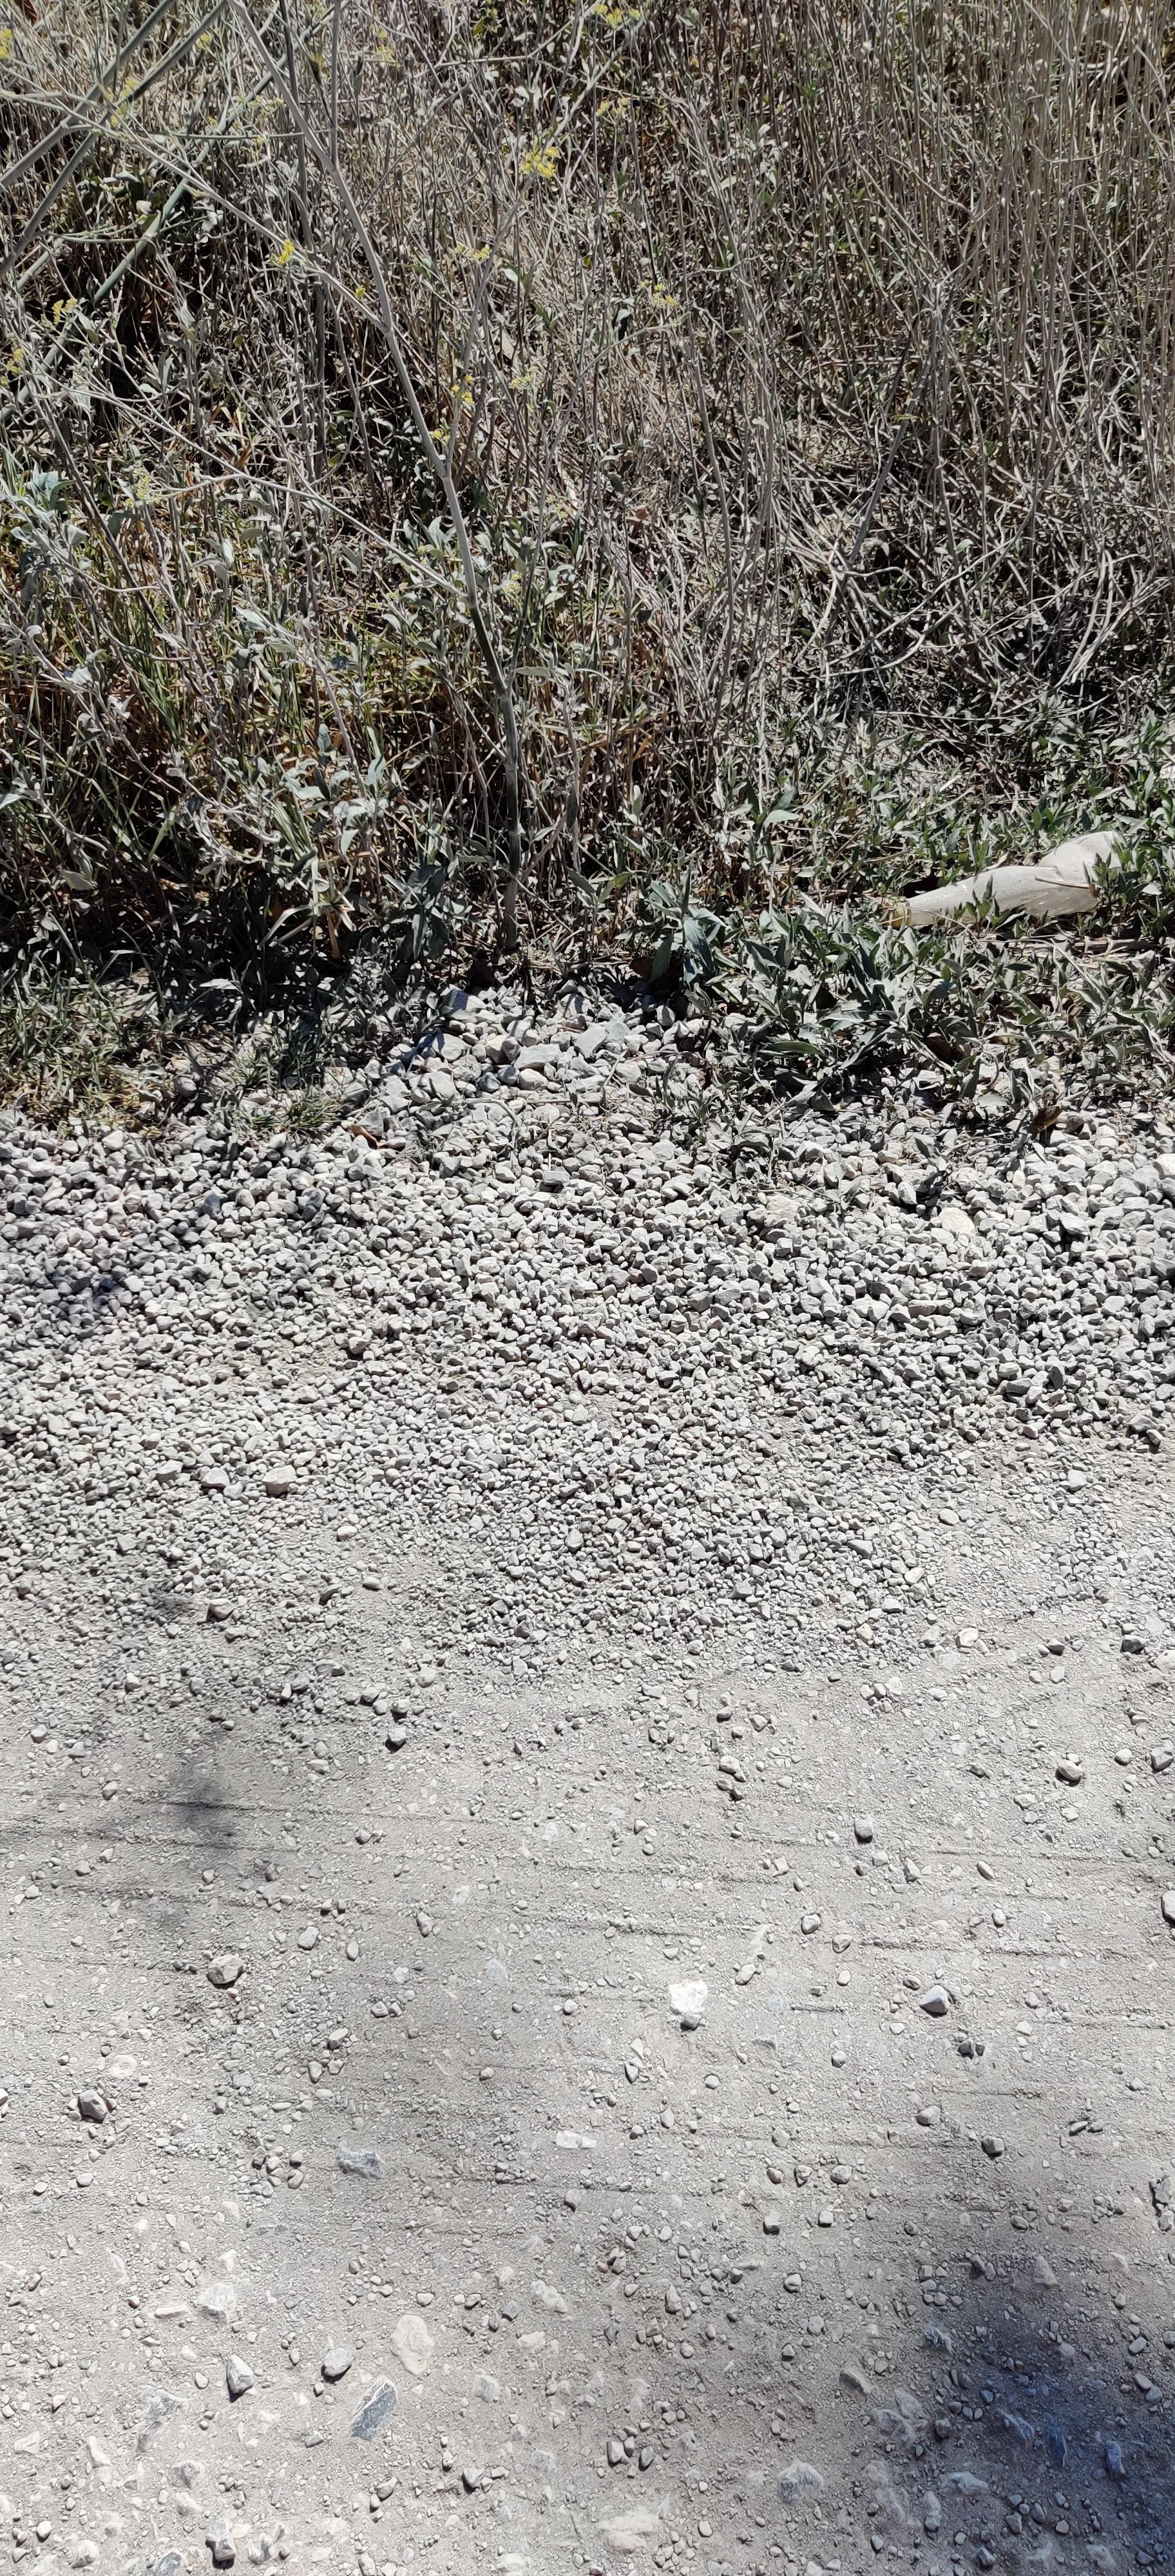
Object: Clear plastic bottle (Bottle)